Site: brandenburg
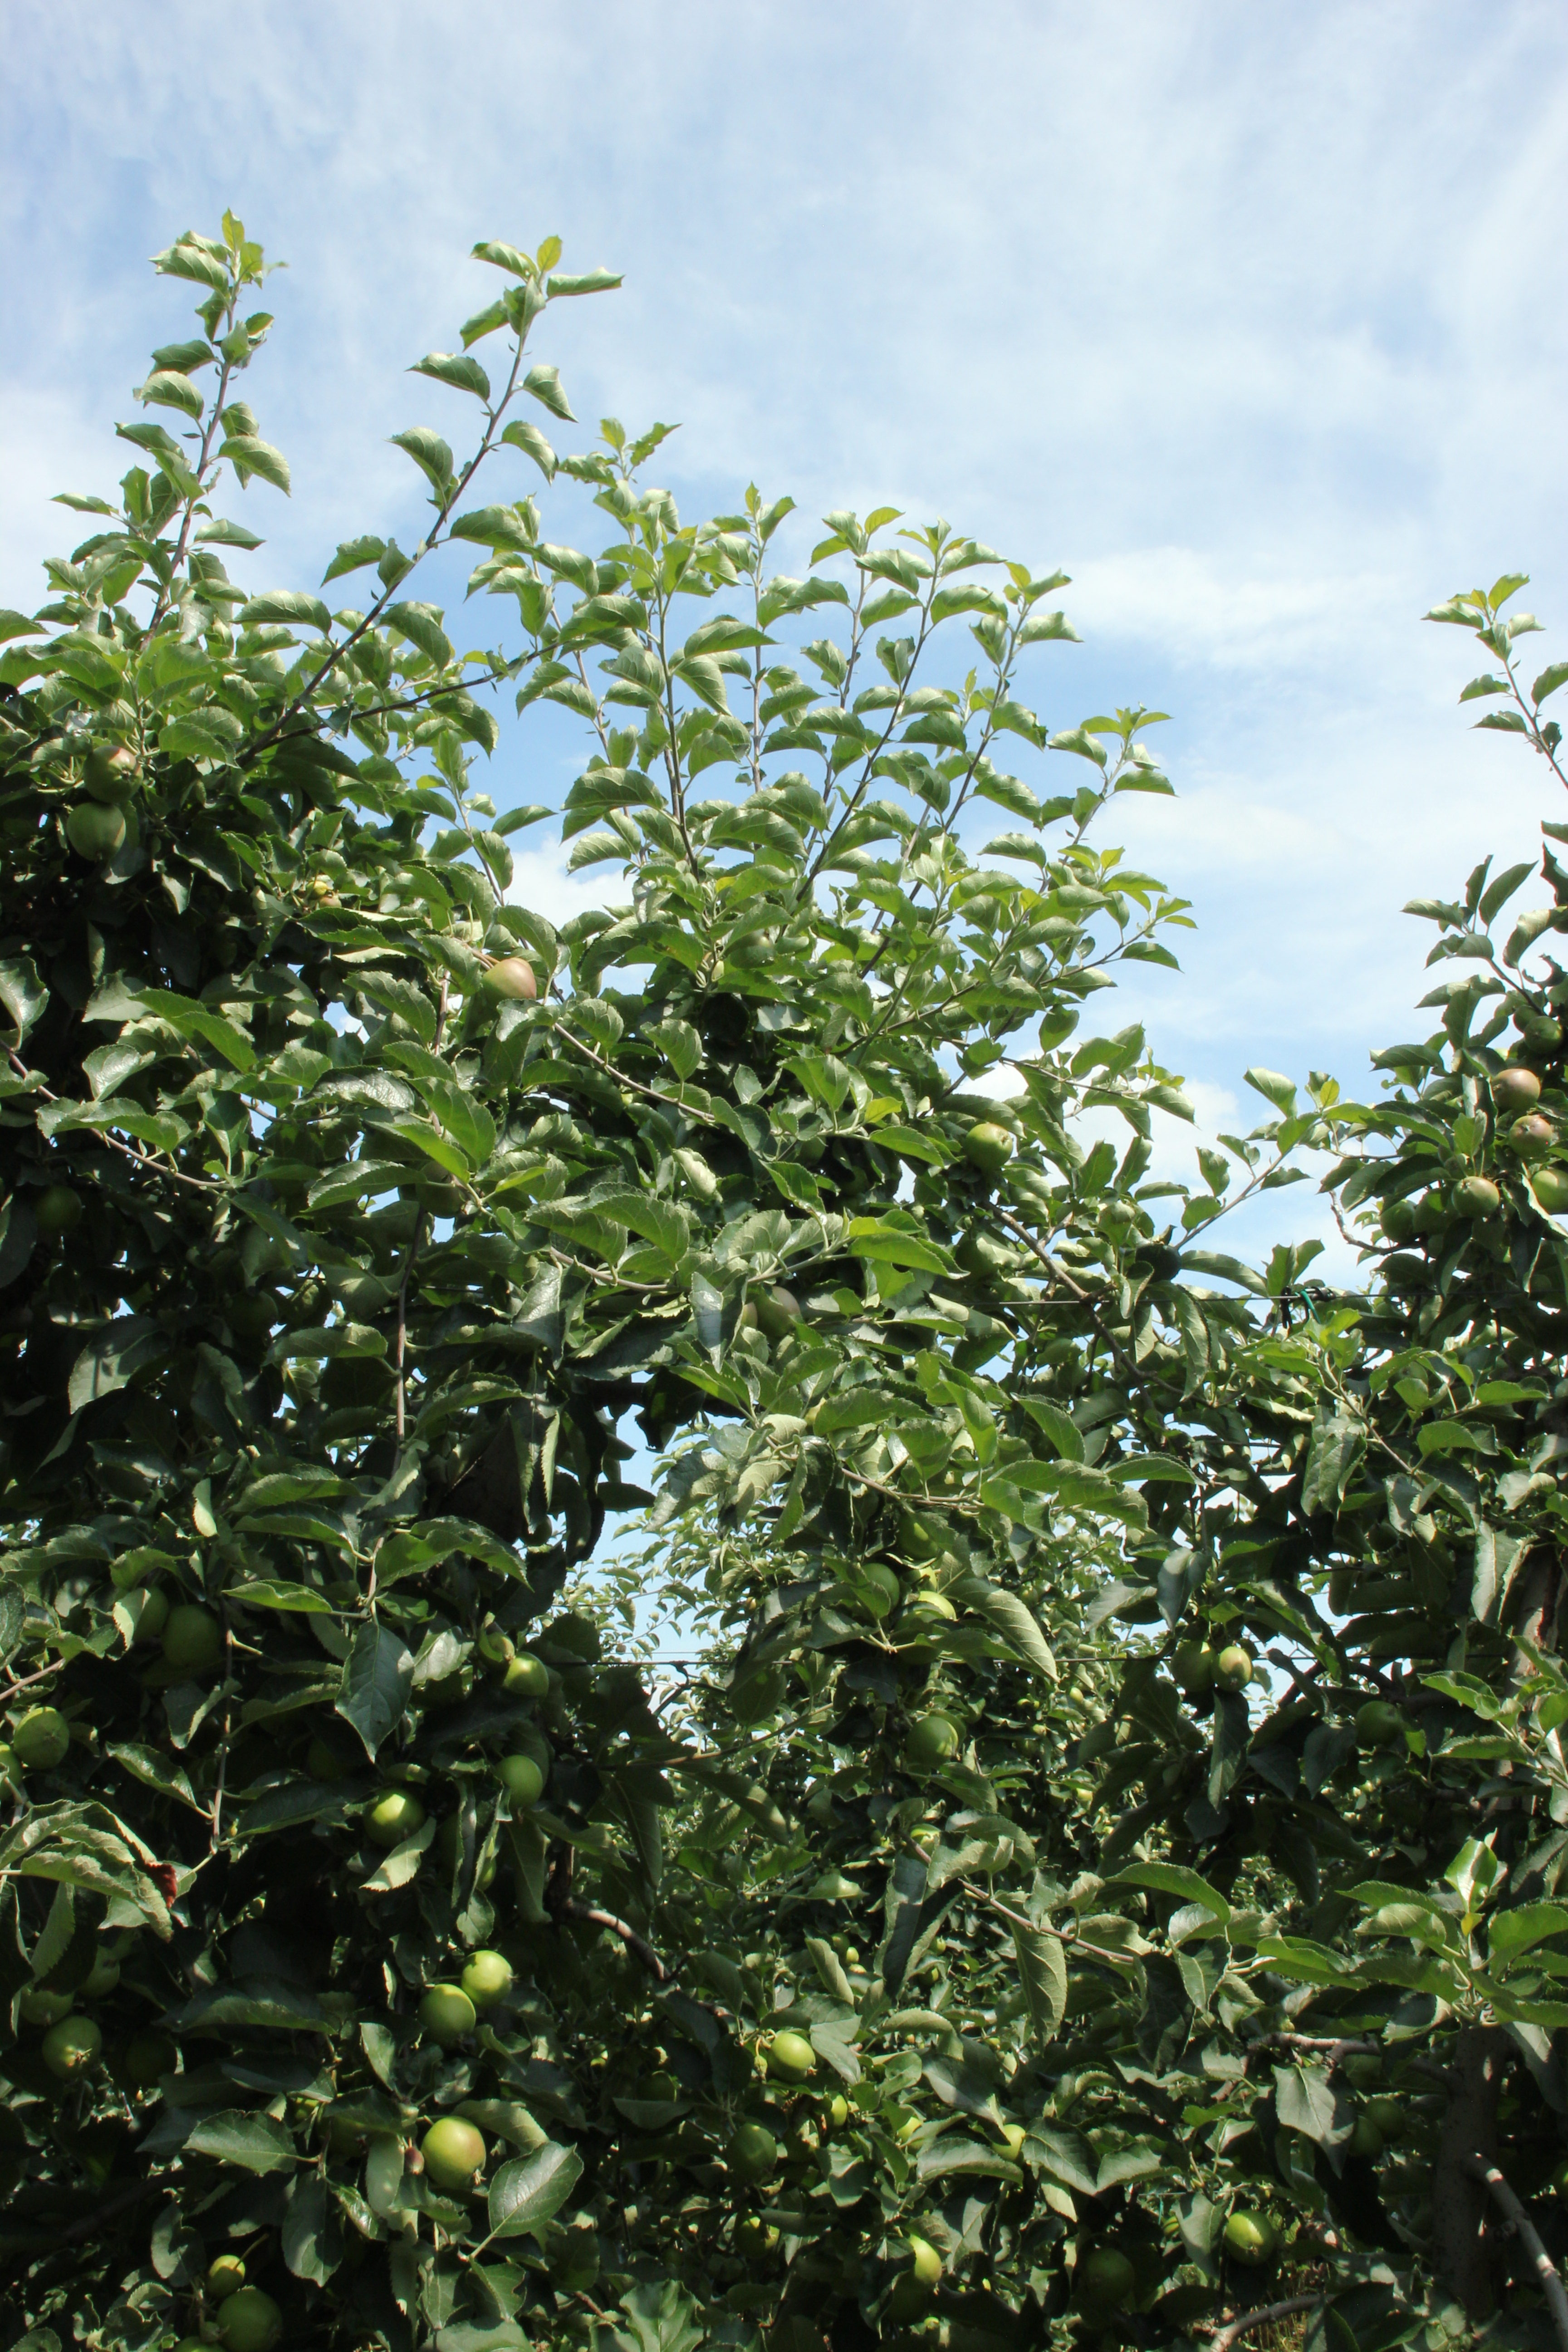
Growth stage (BBCH 74): Development of fruit